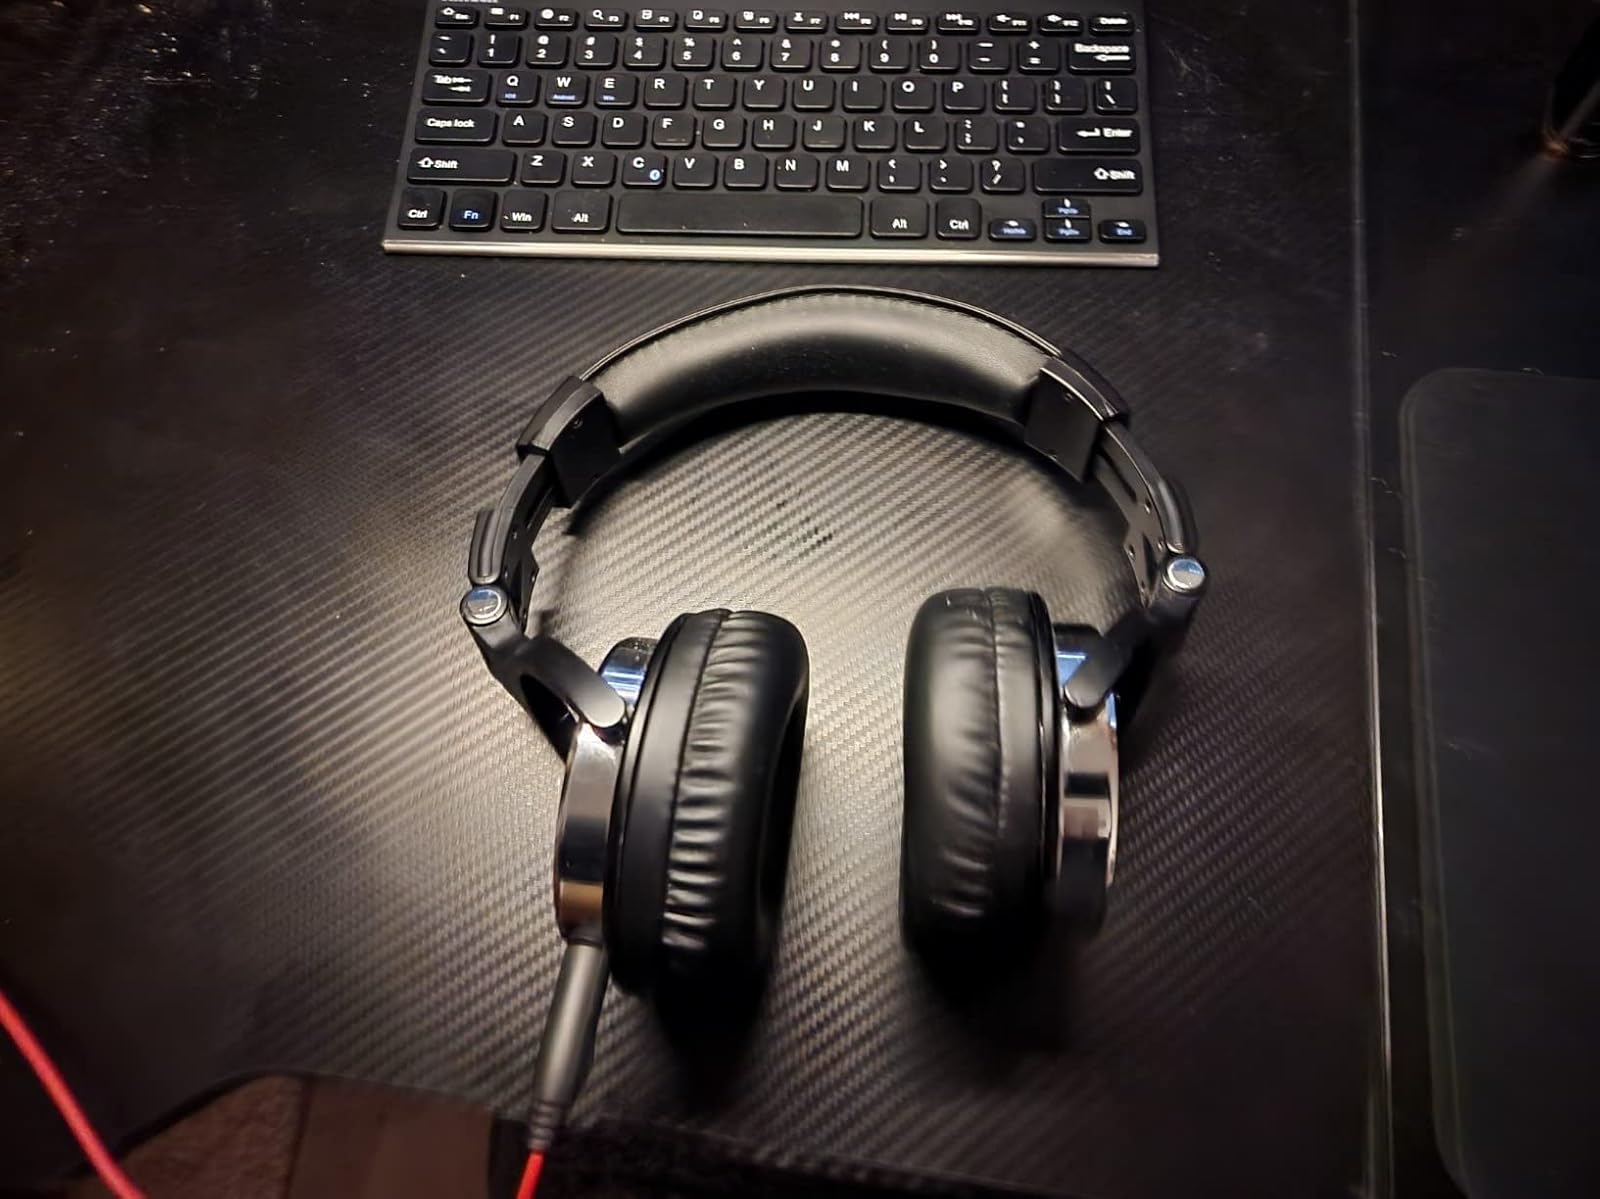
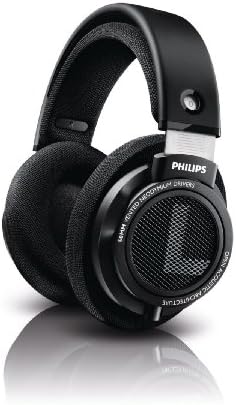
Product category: headphones
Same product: no